Sahasradhara

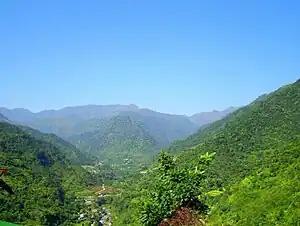
a view at Sahastradhara

Sahasradhara, -- popularly but incorrectly spelled Sahastradhara -- meaning thousandfold spring, is one of the most popular tourist destinations located in Dehradun district in Uttarakhand state of India. It lies on 30.387231 latitude and 78.131606 longitude. Earlier, in the 19th century it was also known as Sansadhara, or the petrifying forest. This place is situated on the banks of the small river, Baldi River which a tributary of Song River. The place has once had magnificent beauty of nature where water drips from the limestone stalactites, making the water abundant in sulpur and thus the place is known for its sulphur springs. It is sulphur water spring of relatively lower temperature than its surroundings. It is a warehouse of excellent beauty of caves, waterfalls and terrace farming on steppe by the local people. Its magnificent nature attracts people from faraway places. This place is at about 11 km from the city of Dehradun.